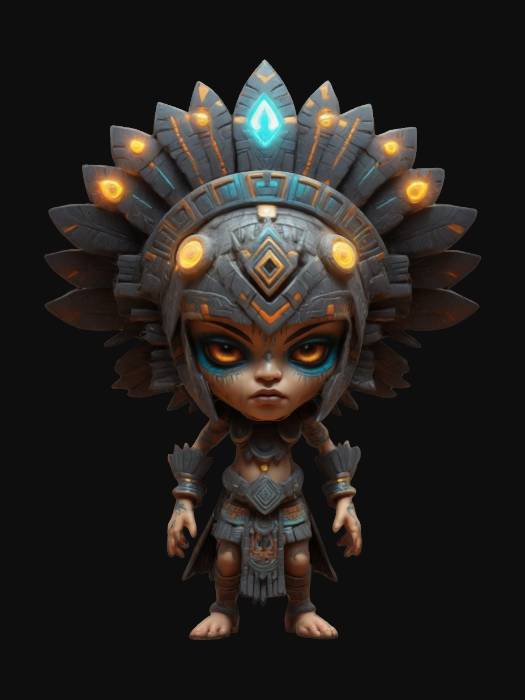
미적 점수 (1~10점): 9